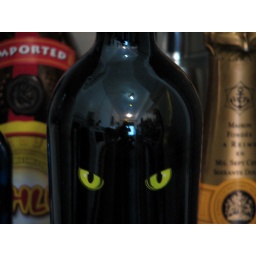
My kitchen in the reflection of a Lucid Absinthe bottle